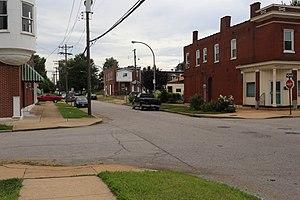
Boulevard Heights est un quartier de Saint-Louis, dans le Missouri.